Terminator (character)

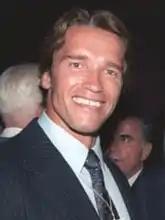
Arnold Schwarzenegger in 1984

Throughout the series, the Terminator is typically depicted wearing sunglasses and a leather jacket. Another trait persistent throughout the series is the faint red glow of the "eyes" when the cyborg is online; the lack of the glow has been used to show when one is out of action. The Terminator has an Austrian accent but can also copy the voice of others.